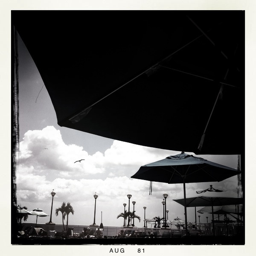
Large umbrellas standing with street lights in the background.
A black and white image of a line of umbrellas
A cloudy sky is shown in a black and white photo.
Lots of large umbrellas sitting under a cloudy sky.
The sky is cloudy but umbrellas are up in a black and white photo.